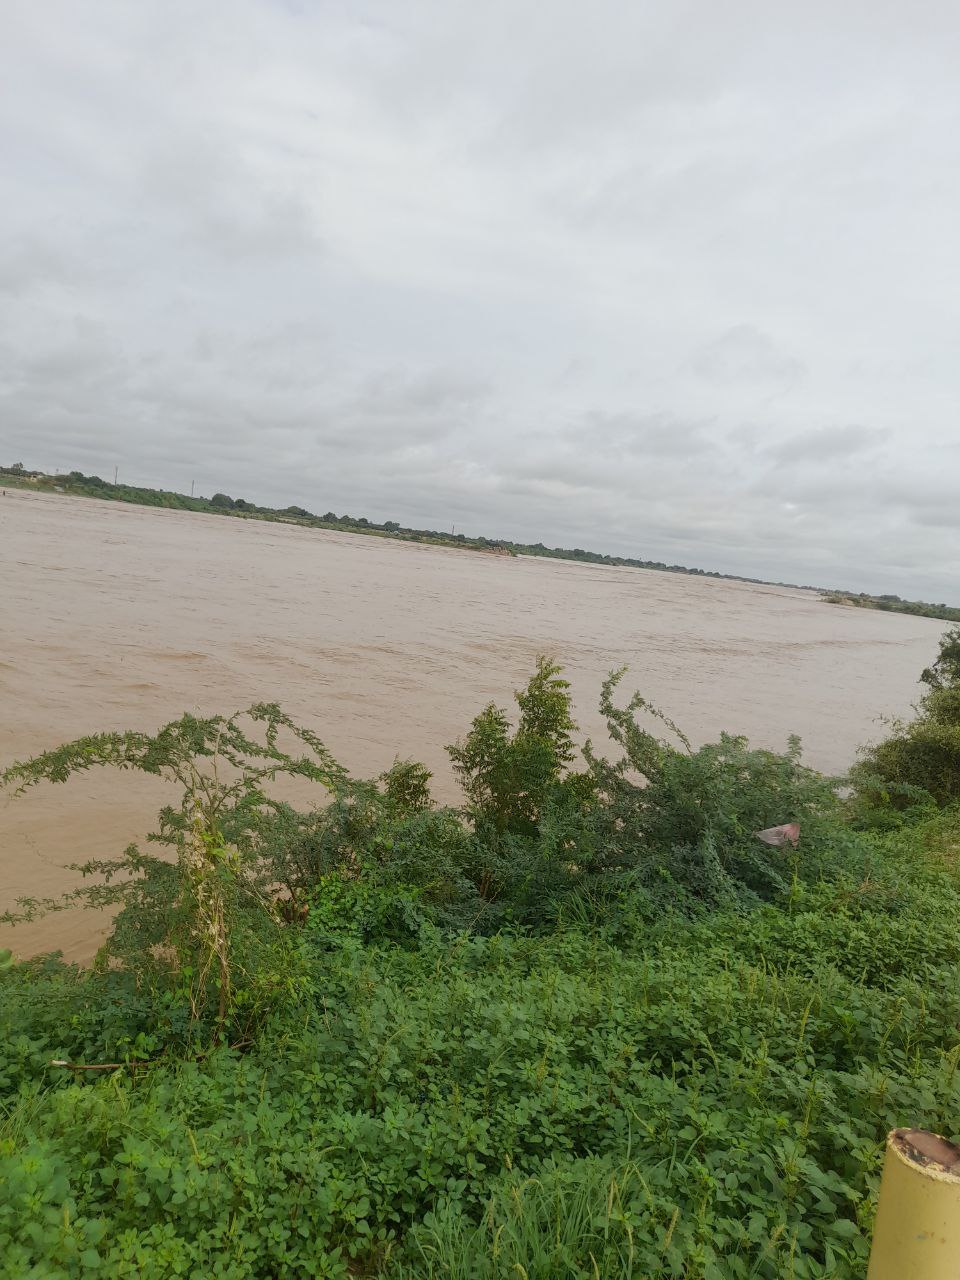
الوصف بالفصحى: شجيرات تنمو على حافة مياه جارية
الوصف بالعامية السودانية: شجر فايم جمب الموية
التصنيف: Nature & Landscape